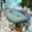
Label: flatfish